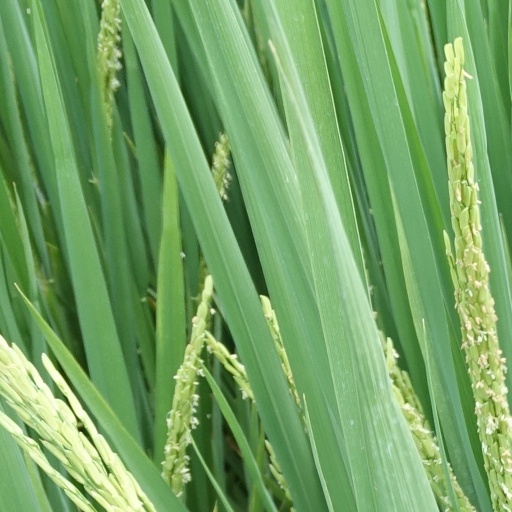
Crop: rice